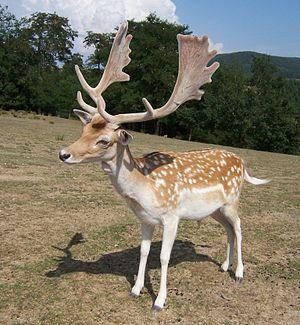
Daim mâle